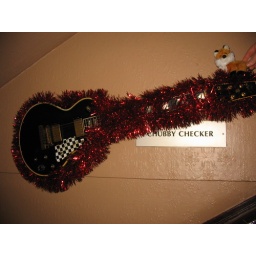
Fawks sitting on Chubby Checker's guitar in the Hard Rock Cafe in Paris.